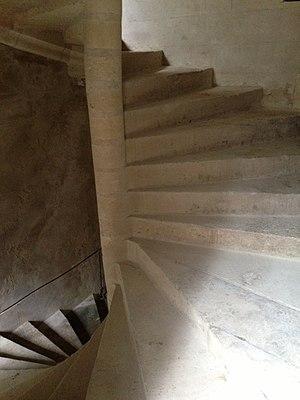
Escaliers à vis
Le domaine royal de Château-Gaillard, voulu par Charles VIII à son retour de la première guerre d'Italie, se situe à Amboise dans le Val de Loire. Comprenant notamment un logis-royal comptant parmi les châteaux de la Loire, il s’étend au pied du flanc méridional de l’éperon des Châteliers, à proximité immédiate du Clos-Lucé.